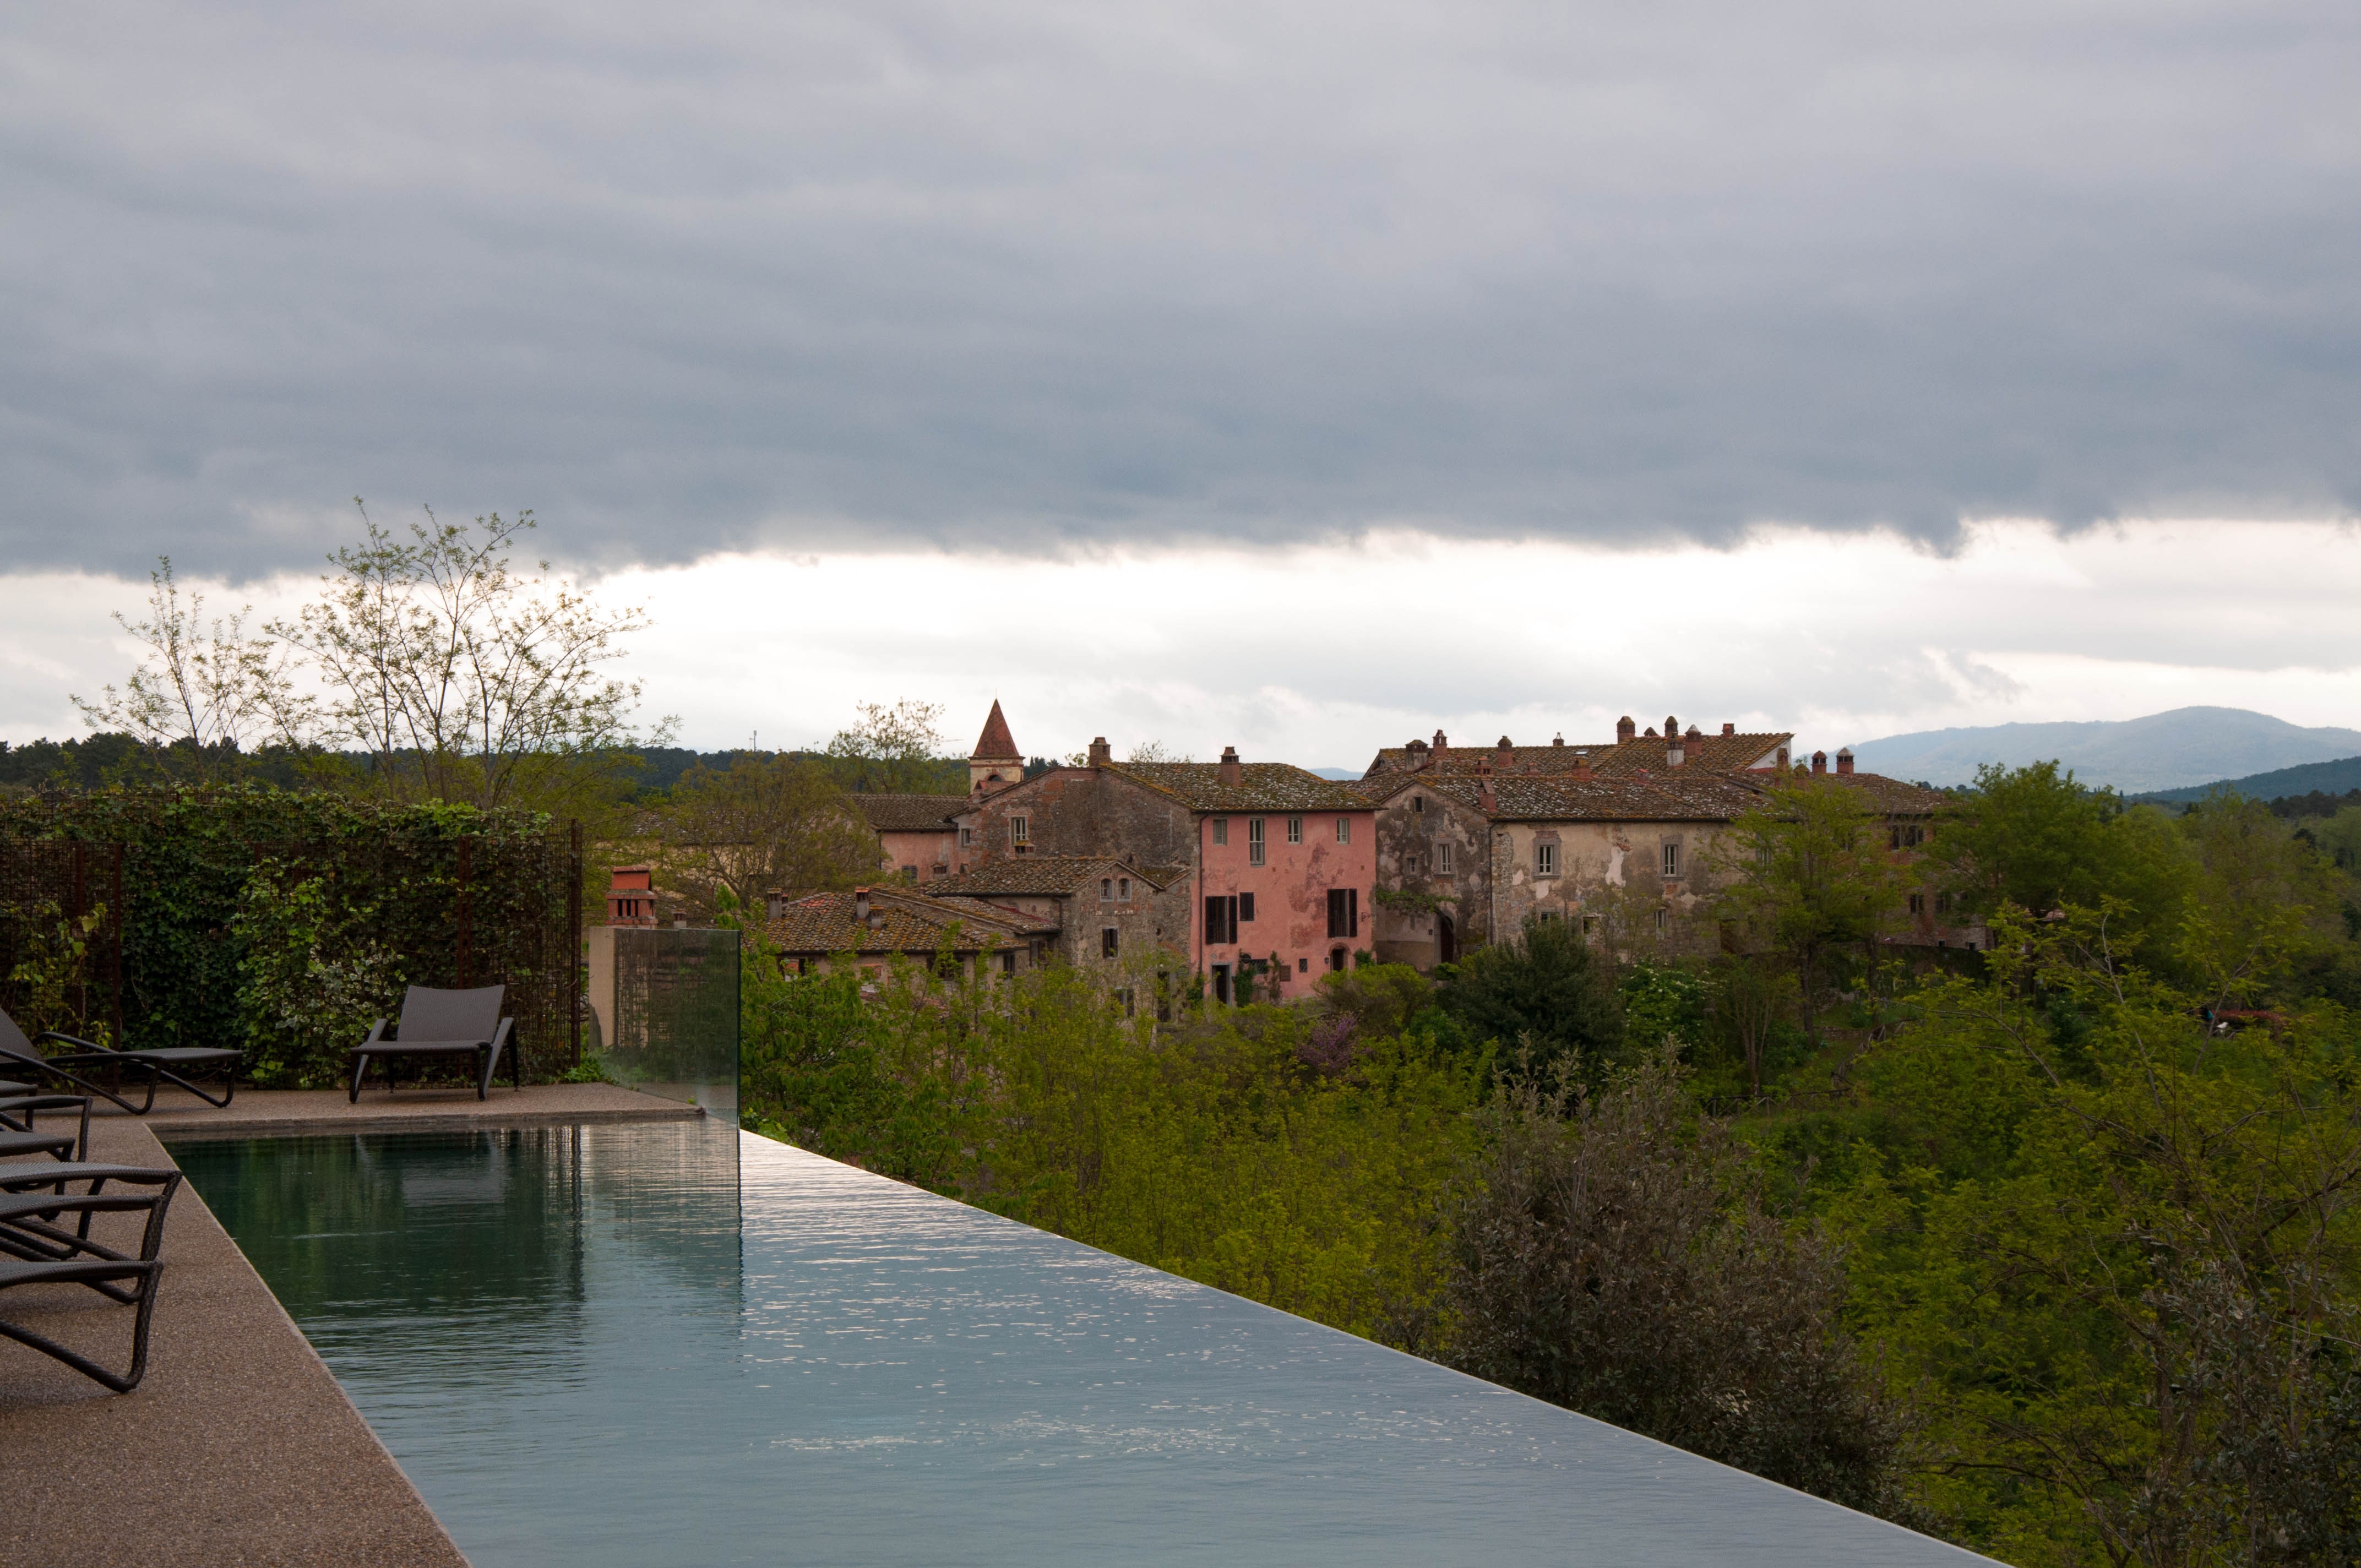
landscape, sea, water, chateau, river, canal, vacation, pool, reflection, ancient, italy, tuscany, reservoir, waterway, estate, borgo